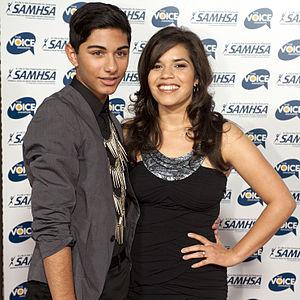
Ugly Betty ou Chère Betty est une série télévisée américaine en 85 épisodes de 42 minutes adaptée par Silvio Horta et Salma Hayek de la telenovela colombienne Yo soy Betty, la fea de Fernando Gaitán et diffusée du 28 septembre 2006 au 14 avril 2010 sur le réseau ABC et en simultané au Canada sur Citytv.